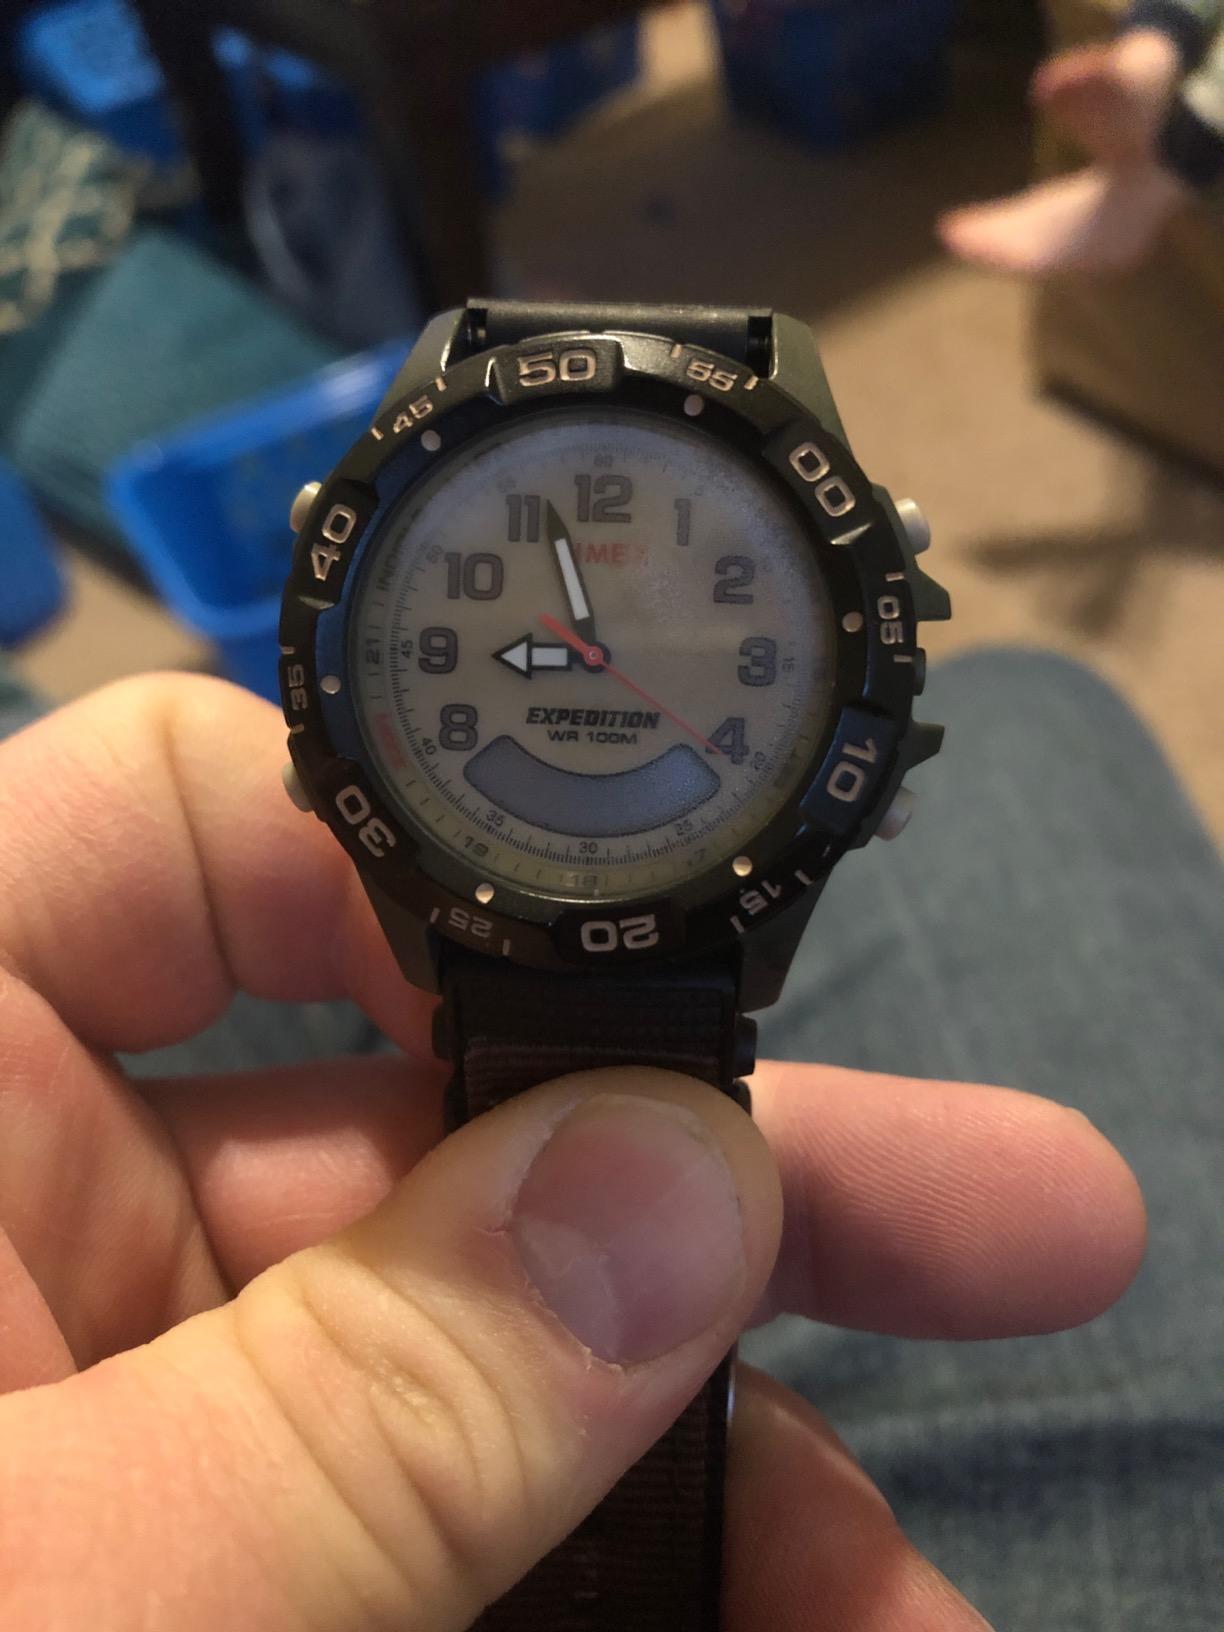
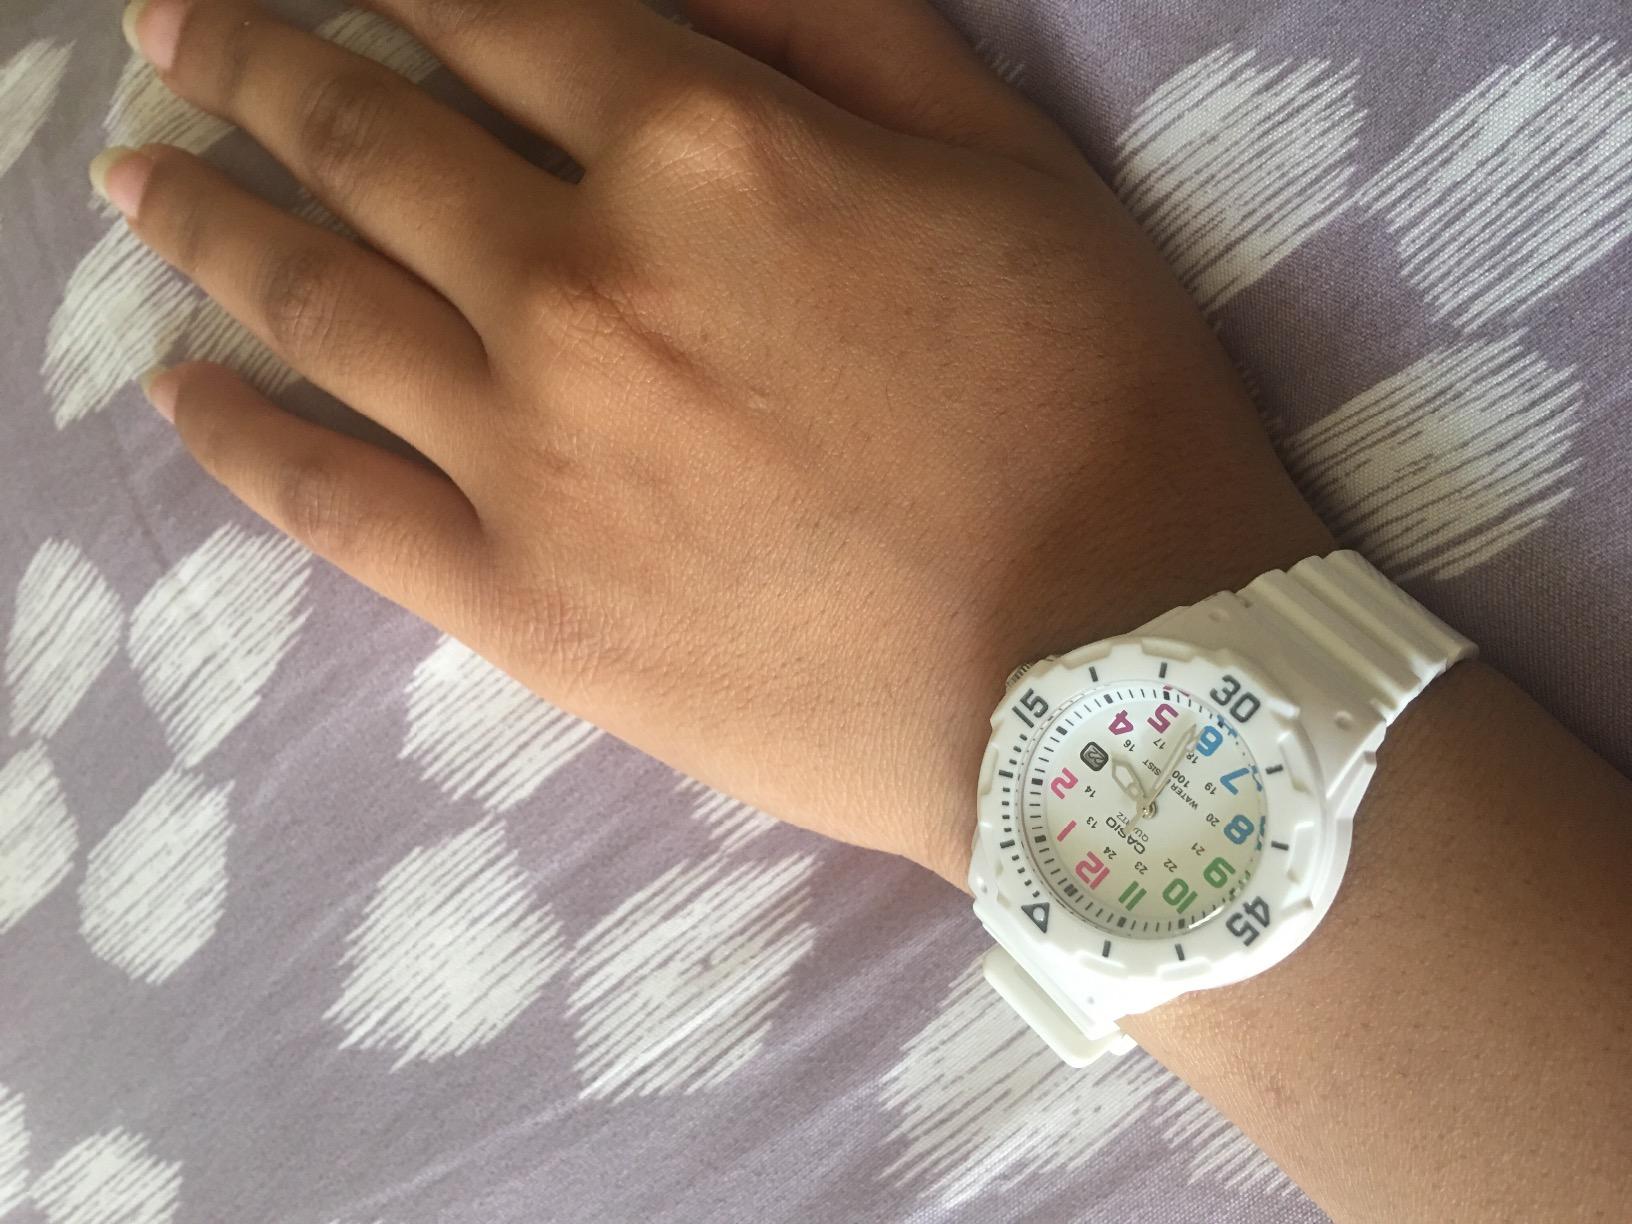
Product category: accessories_watch
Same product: no